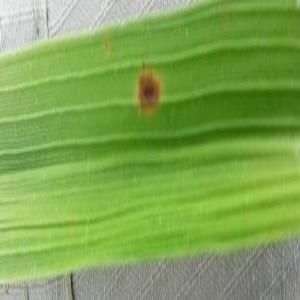
Disease: Brownspot